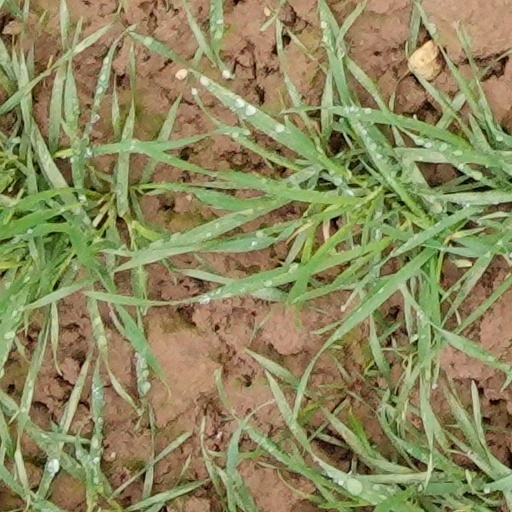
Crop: wheat